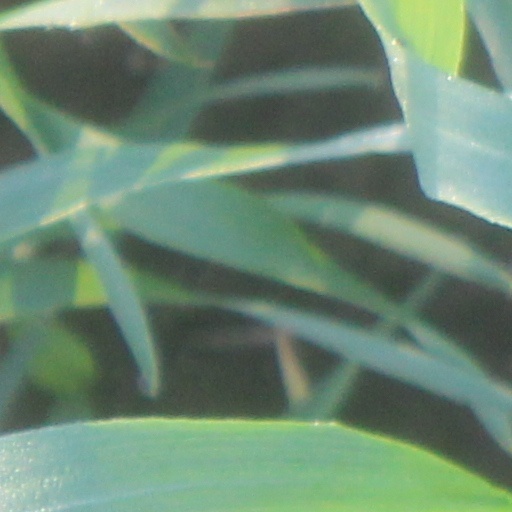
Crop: wheat